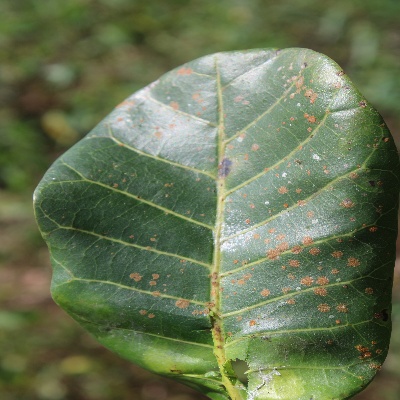
Crop: Cashew
Condition: red rust